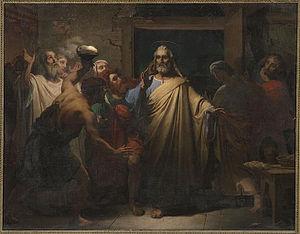
SAINT PIERRE DELIVRE DE PRISON